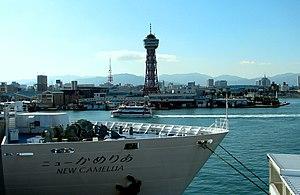
Hakata est l'un des sept arrondissements de la ville de Fukuoka au Japon. Il est situé dans l'Est de la ville.